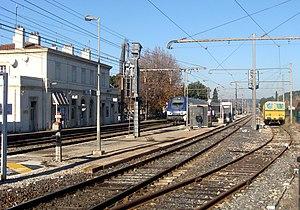
Une rame Intercity-TER Lyon - Marseille à l'arrêt en gare de Rognac (Bouches-du-Rhône). Sur la droite, la voie unique vers Aix-en-Provence et une voie de remise.
La gare de Rognac est une gare ferroviaire française des lignes de Paris-Lyon à Marseille-Saint-Charles et de Rognac à Aix-en-Provence, située sur le territoire de la commune de Rognac dans le département des Bouches-du-Rhône, en région Provence-Alpes-Côte d'Azur.